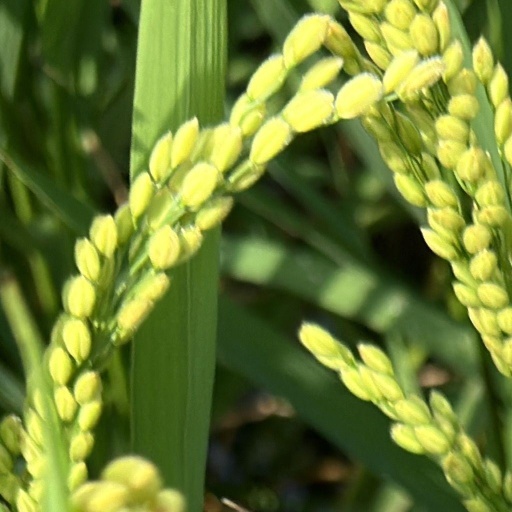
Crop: rice